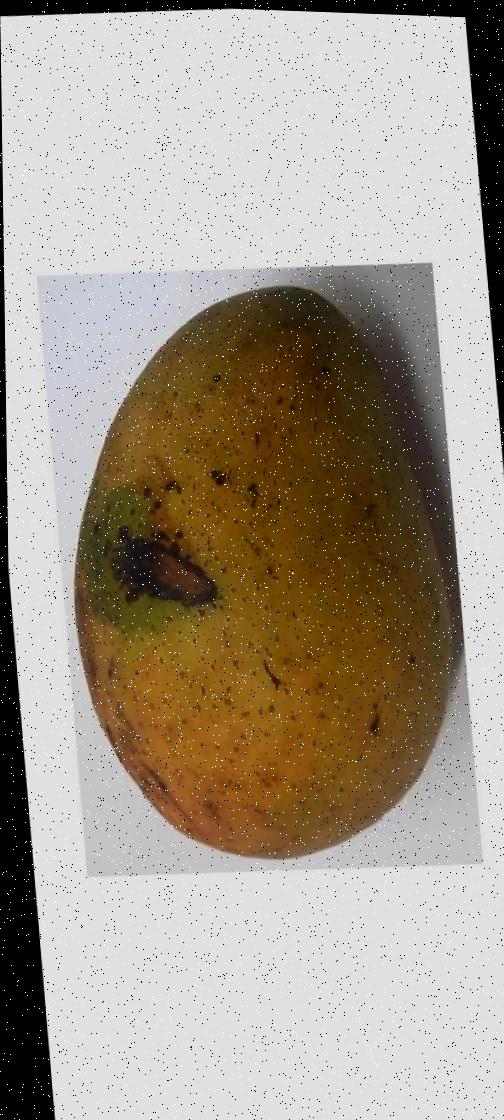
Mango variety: Ashshina Classic